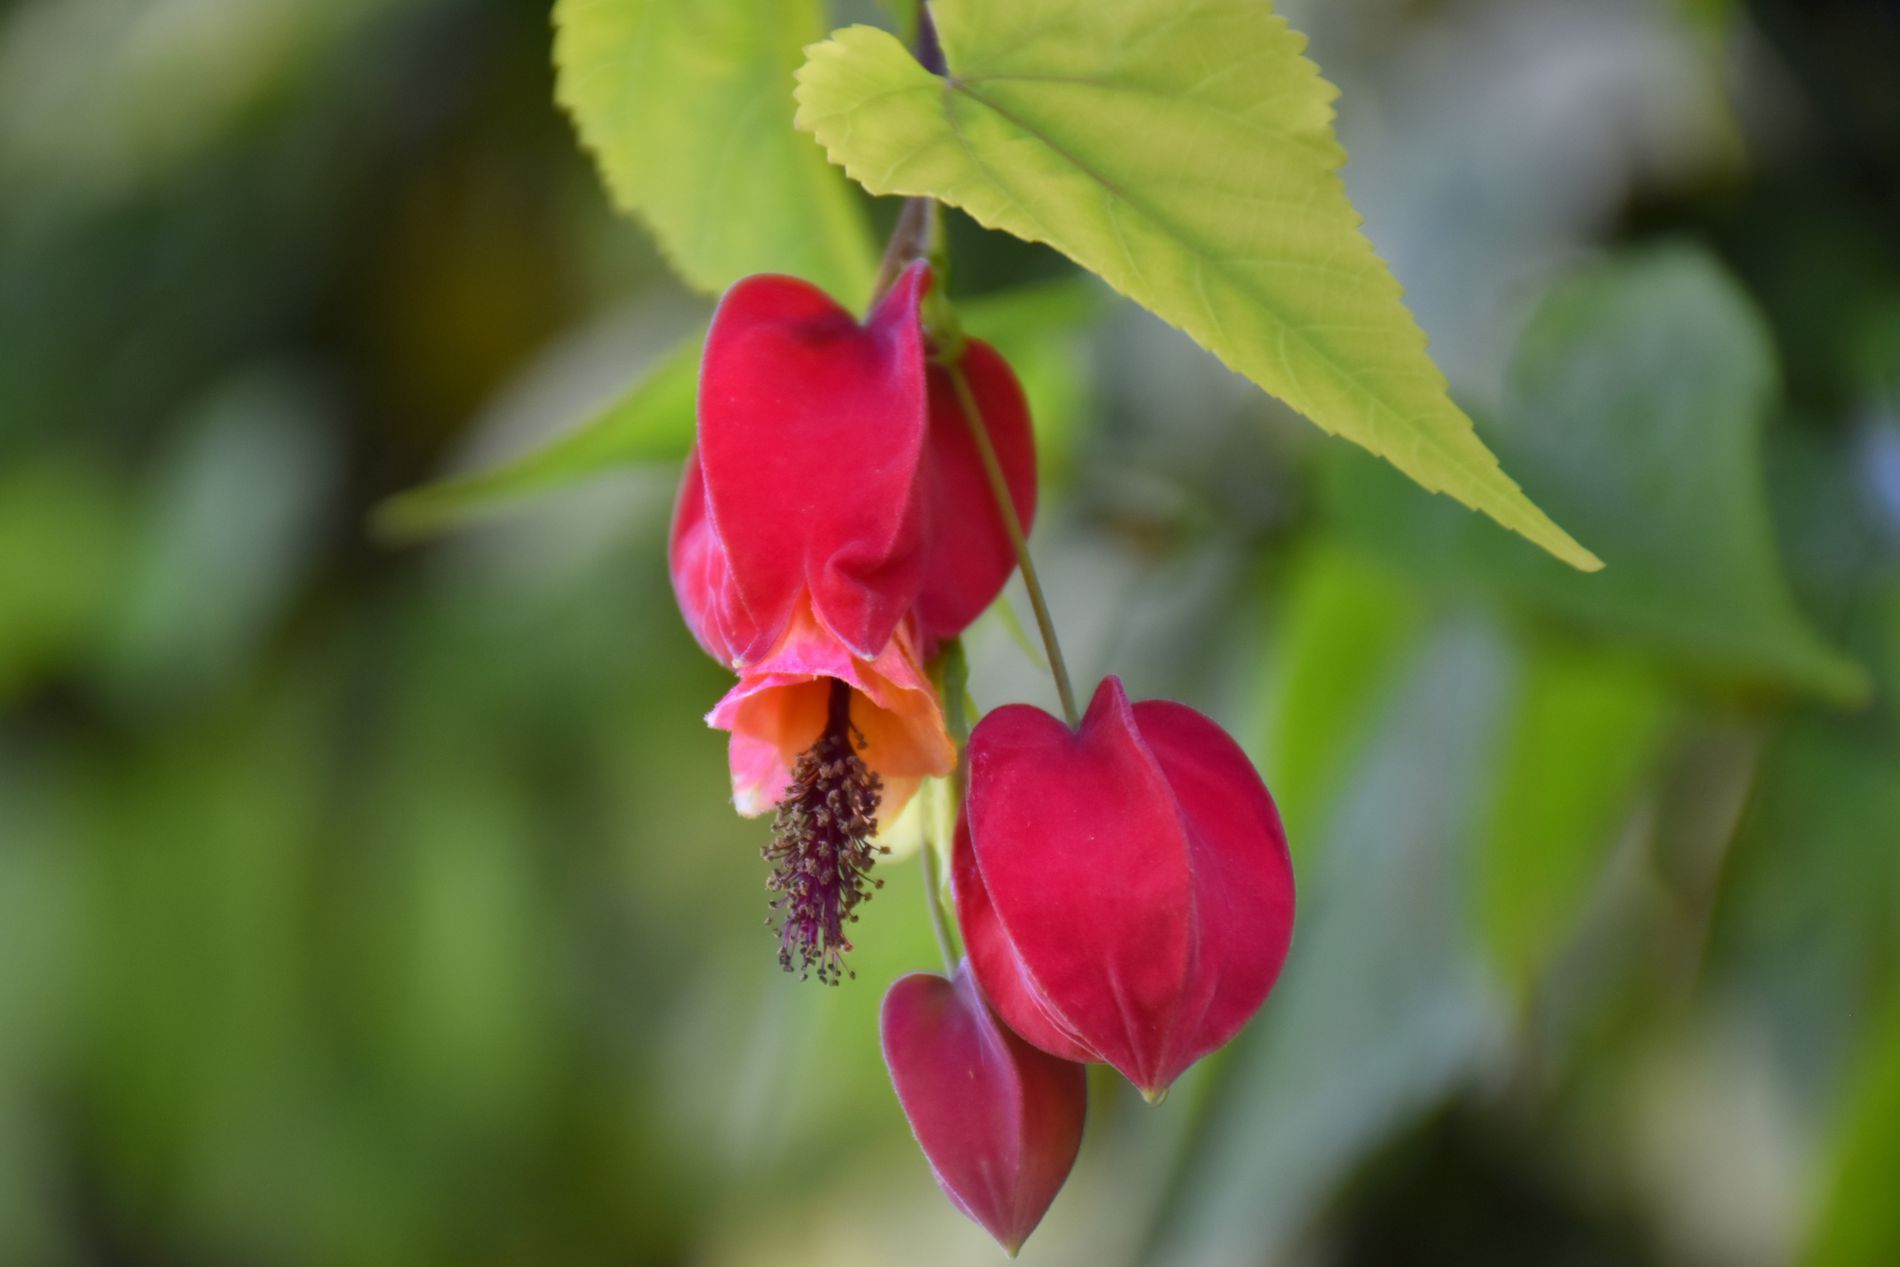
Red flowers.
It shows a close view of several red flowers, green leaves are also visible with a green background for the tree's leaves.
The angle is close up focusing on the flowers. The lighting appears to be natural daylight. The colors are red and yellows for the flowers.
The atmosphere is natural and soft
Labels: Flower, Petal, Plant, Pollen, Geranium, Rose, Leaf, Bud, Sprout, Anther, Anthurium, Vegetation, Leaves, Flowers
Camera: NIKON CORPORATION NIKON D5600
Lens: 18-140mm f/3.5-5.6, AF-S DX Nikkor 18-140mm f/3.5-5.6G ED VR
Aperture: F5.6
Exposure: 1/125 sec
ISO: 400
Focal length: 140.0 mm